Hirugano Botanical Garden

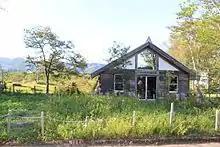
Hirugano-shitsugen Botanical Garden

The is a botanical garden located in the skiing region near Mount Dainichi in the Takasu area of the city of Gujō, Gifu Prefecture, Japan.